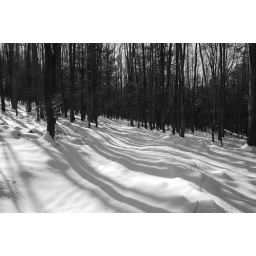
Cool shadows on the snowy forest floor near my friend Ginger's family's cabin in the mountains of Pennsylvania.